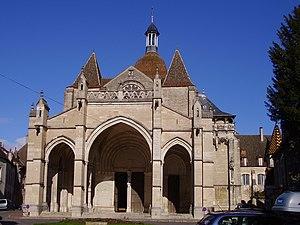
Cet article recense les monuments historiques de France classés en 1840, la première protection de ce type dans le pays.
Cet article recense les monuments historiques de Beaune, en France.